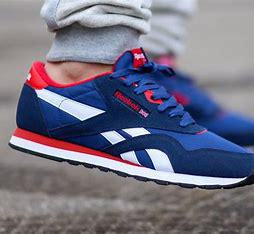
Brand: Reebok
Model: Classic